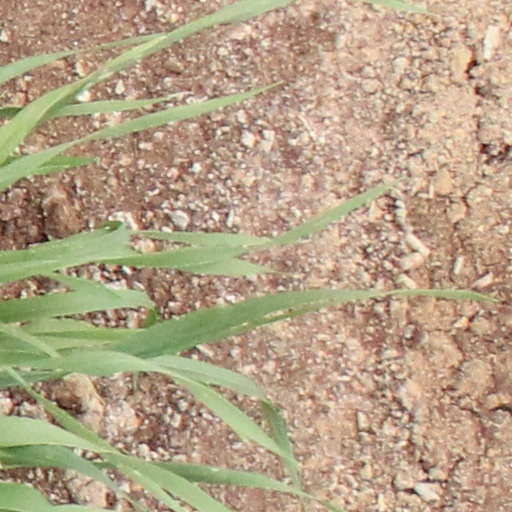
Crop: wheat